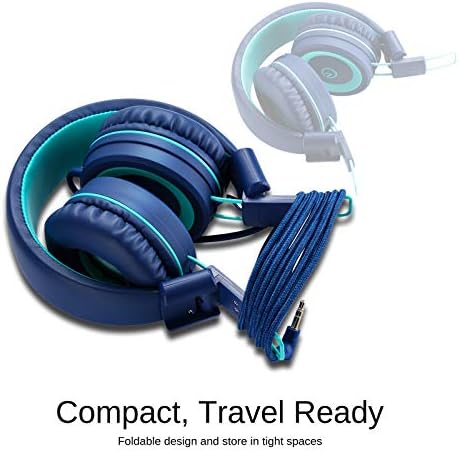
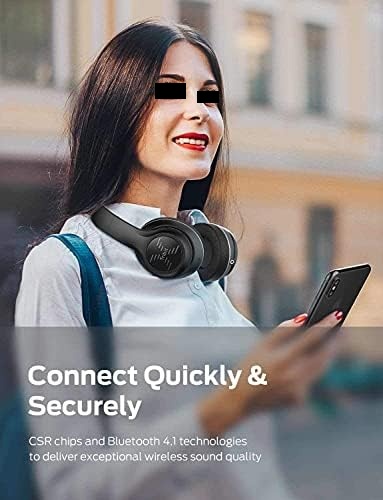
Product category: headphones
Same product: no